Kerstin Stegemann

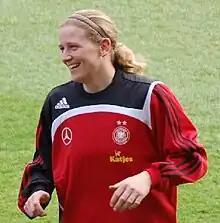
Stegemann in 2008

Kerstin Stegemann (born 29 September 1977) is a German former footballer who played as a defender or midfielder.